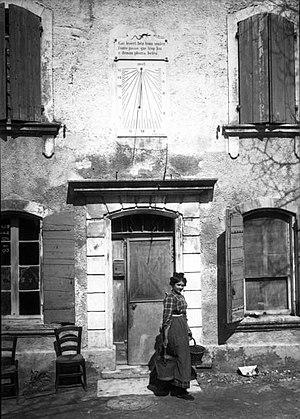
Porte d'entrée de la «
Frédéric Mistral ou Frederi Mistral en provençal est un écrivain et lexicographe français de langue occitane, né le 8 septembre 1830 à Maillane, où il est mort le 25 mars 1914, et où il est inhumé.
"Maillane est une commune française située dans le département des Bouches-du-Rhône, en région Provence-Alpes-Côte d'Azur. Le nom provient de l'ancien provençal Malhana également écrit Mallana. A noter que l'on retrouve les mêmes écritures en latin qu'en écriture classique ou en ancien provençal selon le dictionnaire de Frédéric Mistral au mot ""Maiano"".
Mirèio, composée en 1859, est une œuvre en vers en langue occitane produite par l'écrivain provençal et occitan Frédéric Mistral.